Markandeya Purana

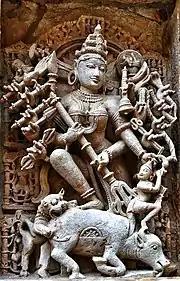
Goddess Durga killing Mahishasura, Sacred idol in Rani ki vav

The "Markandeya" text is probably one of the oldest Puranas in Hinduism. The text's literary style and content, wherein the early chapters read like a supplement to the Hindu epic Mahabharata has led scholars to suggest it is an early composition that likely followed the epic.